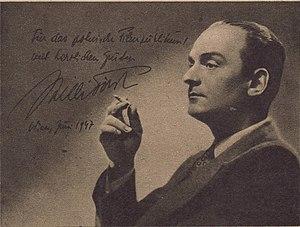
Willi Forst, né Wilhelm Anton Frohs le 7 avril 1903 à Vienne et mort le 11 août 1980 dans cette même ville, est un acteur et chanteur autrichien qui devint réalisateur de cinéma en 1933 avec un film sur la vie de Schubert Leise flehen meine Lieder. Il était fort aimé en tant qu'acteur de comédies musicales dans le genre des chansons et valses viennoises. Il tourna aussi en Allemagne.